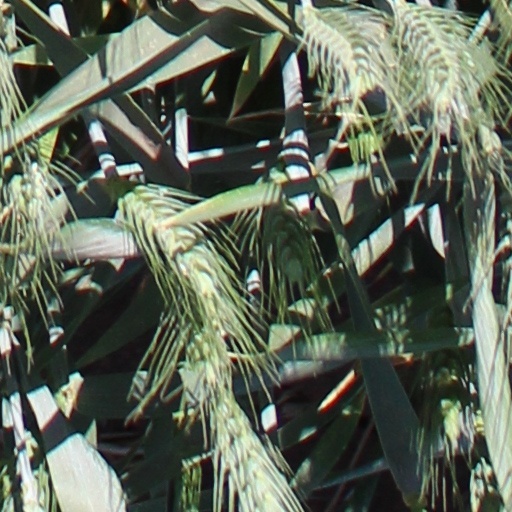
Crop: wheat